Ching Lau Lauro

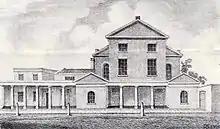
2nd Theatre Royal, Norwich where he played 1828

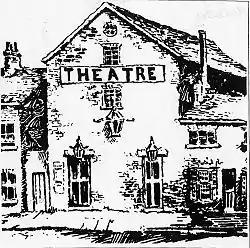
The Theatre, Leeds, where he played in 1834

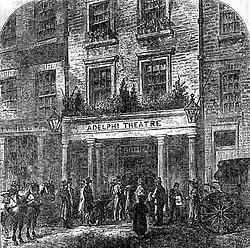
Adelphi Theatre, Dublin, where he appeared 1837

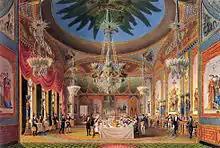
Brighton Pavilion where he performed for William IV

He fully sustained the reputation which had travelled to Chelmsford before him from various parts of the kingdom. His "legerdemain" is right marvellous and after one or two of his tricks we fancied that a smell of sulphur pervaded the house; the lights certainly turned blue. His posturing and transformations are most extraordinary; he all but jumped down his own throat. We know not to which legion of the spirits of darkness he belongs, but at all events he is a harmless devil, and in speaking well of him we are only giving the devil his due.""